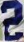
Number: 2